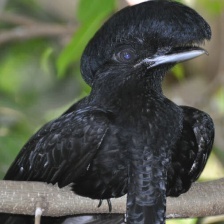
Species: UMBRELLA BIRD
Scientific name: CEPHALOPTERUS